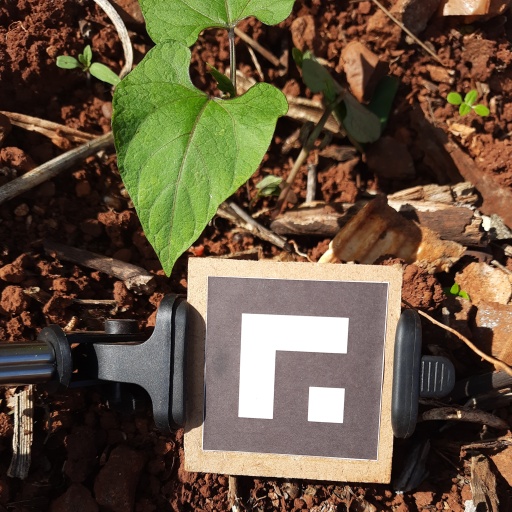
Observations: wavy surface, no eating holes, under sunlight